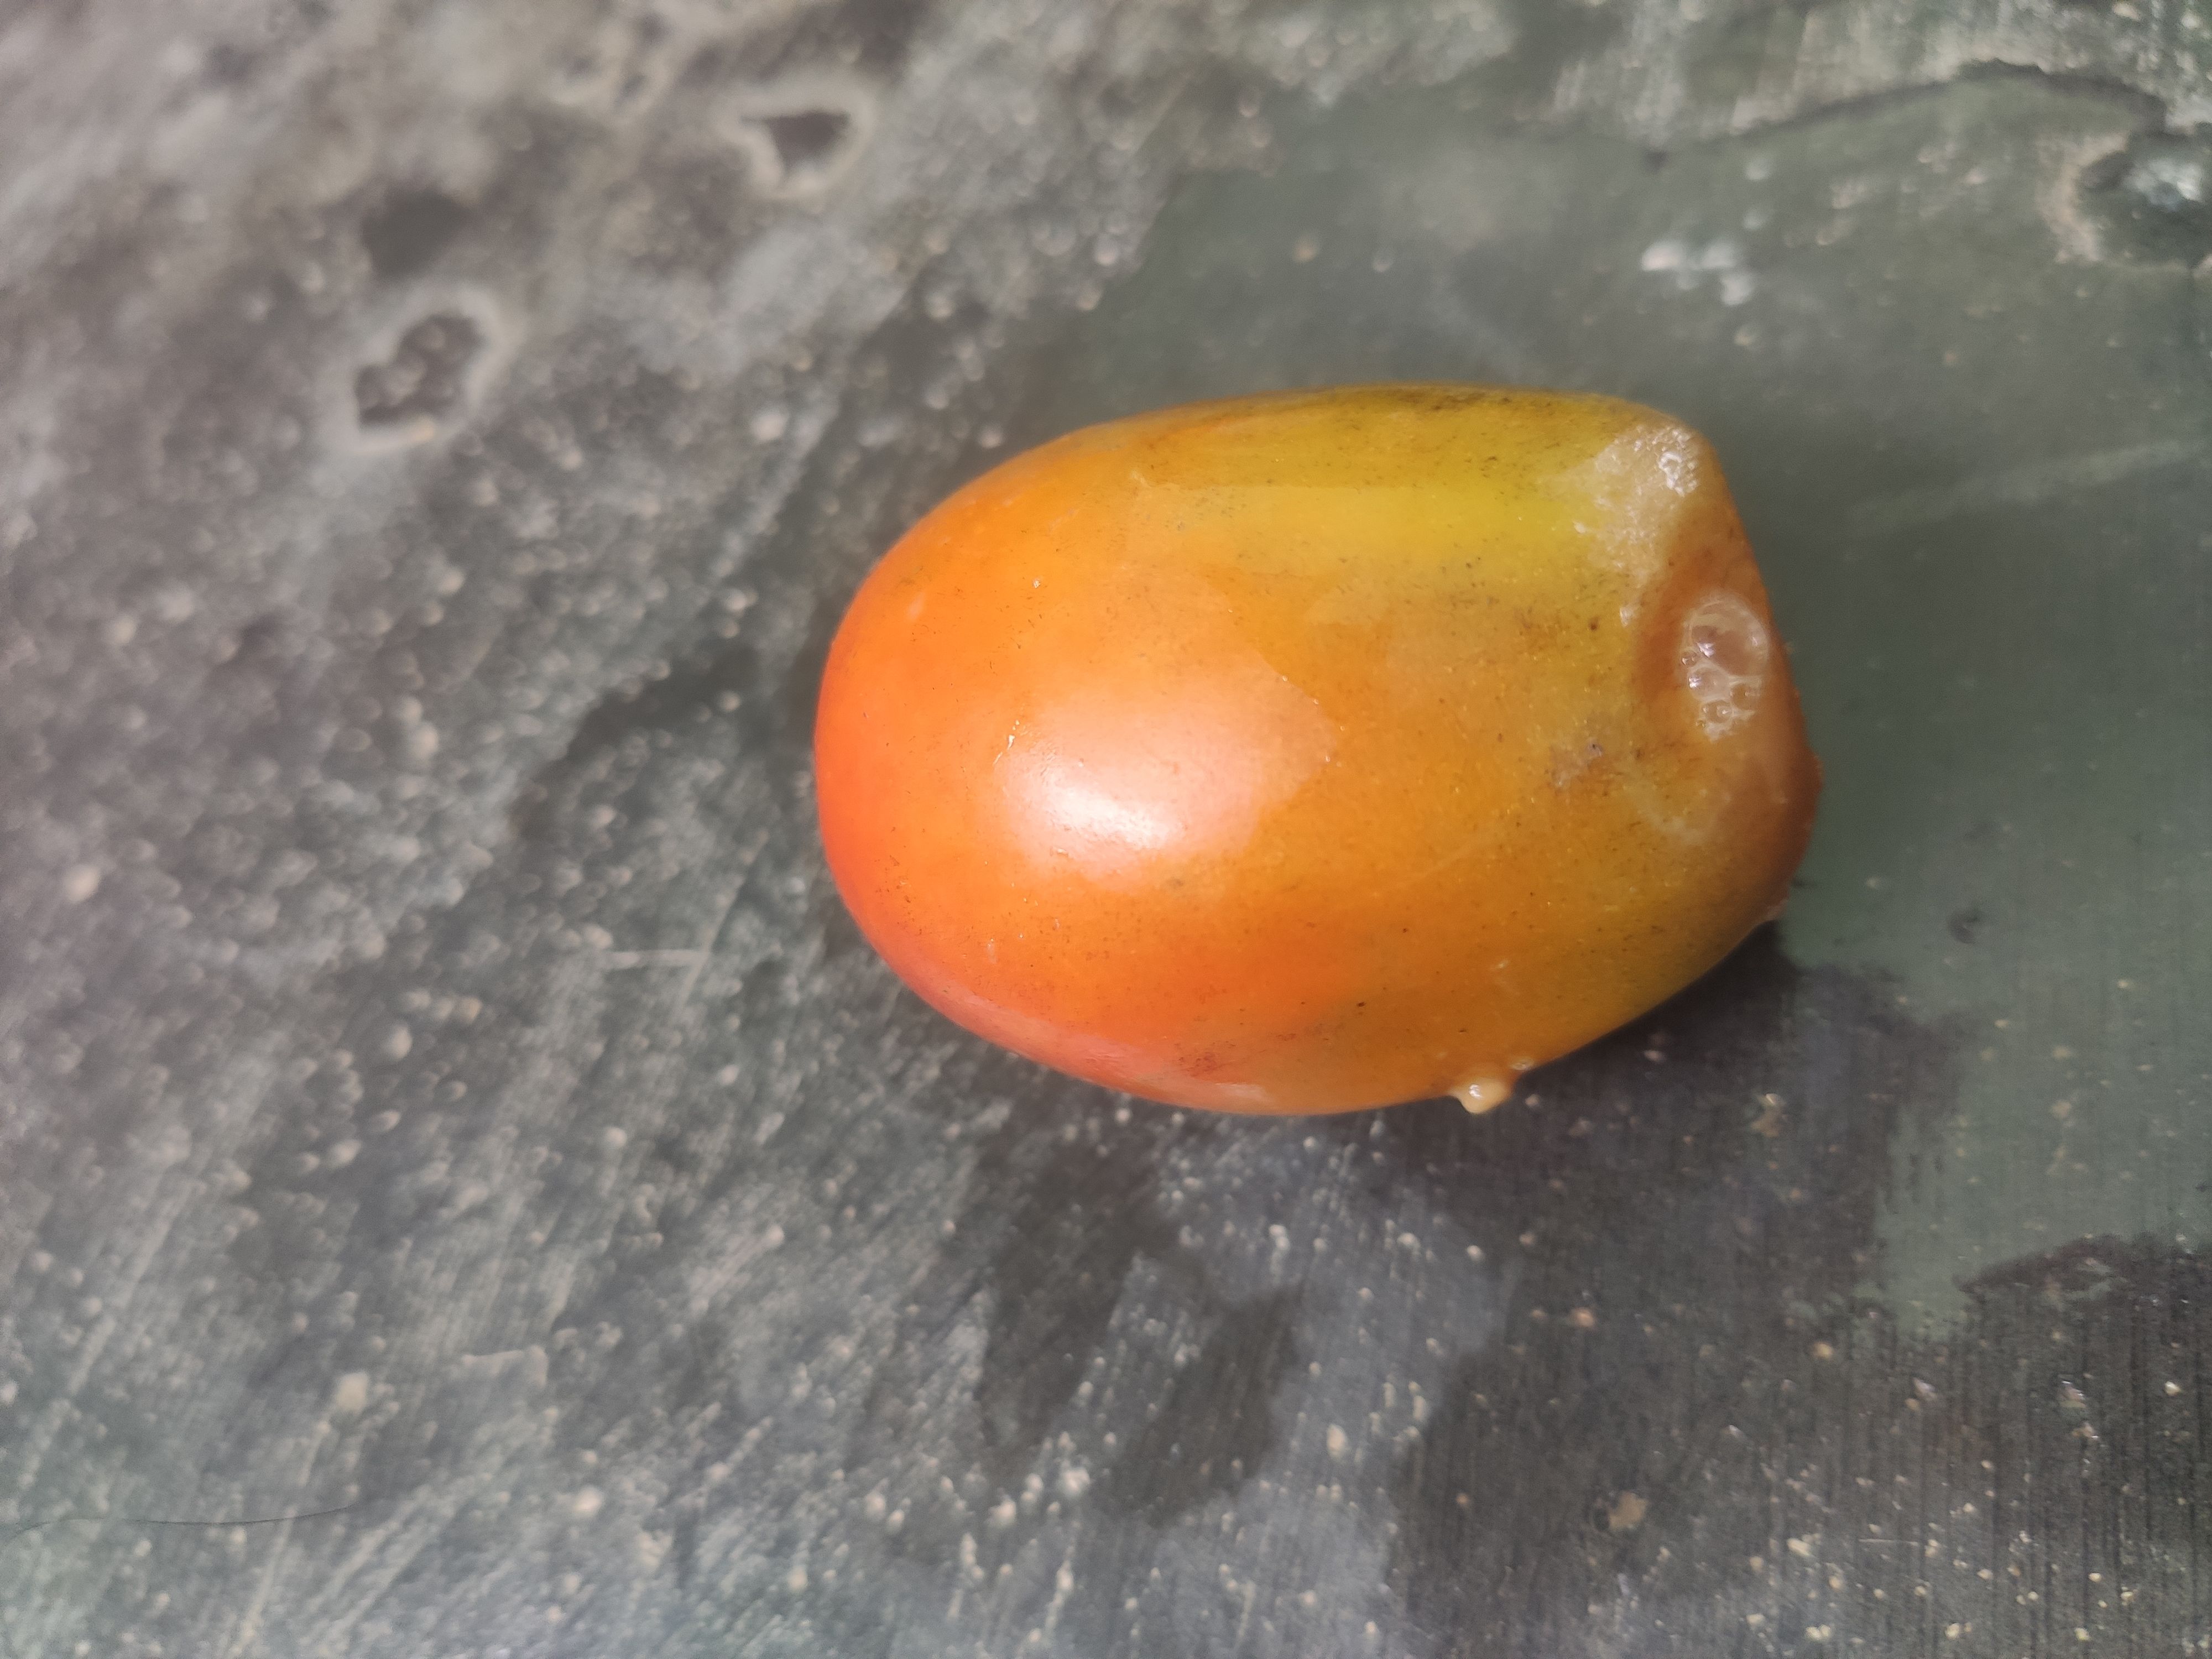
Fruit: tomatoes
Grade: 3rd-grade